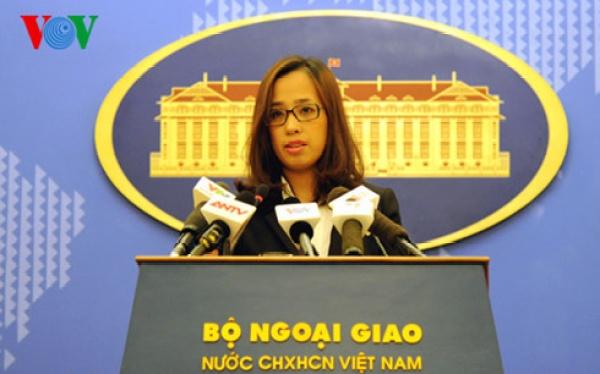
có nhiều cái micro xuất hiện ở trước mặt người phụ nữ